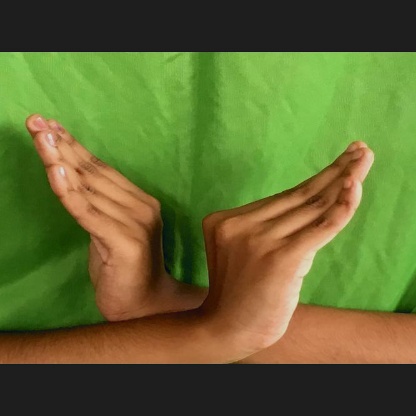
Mudra: Nagabandha